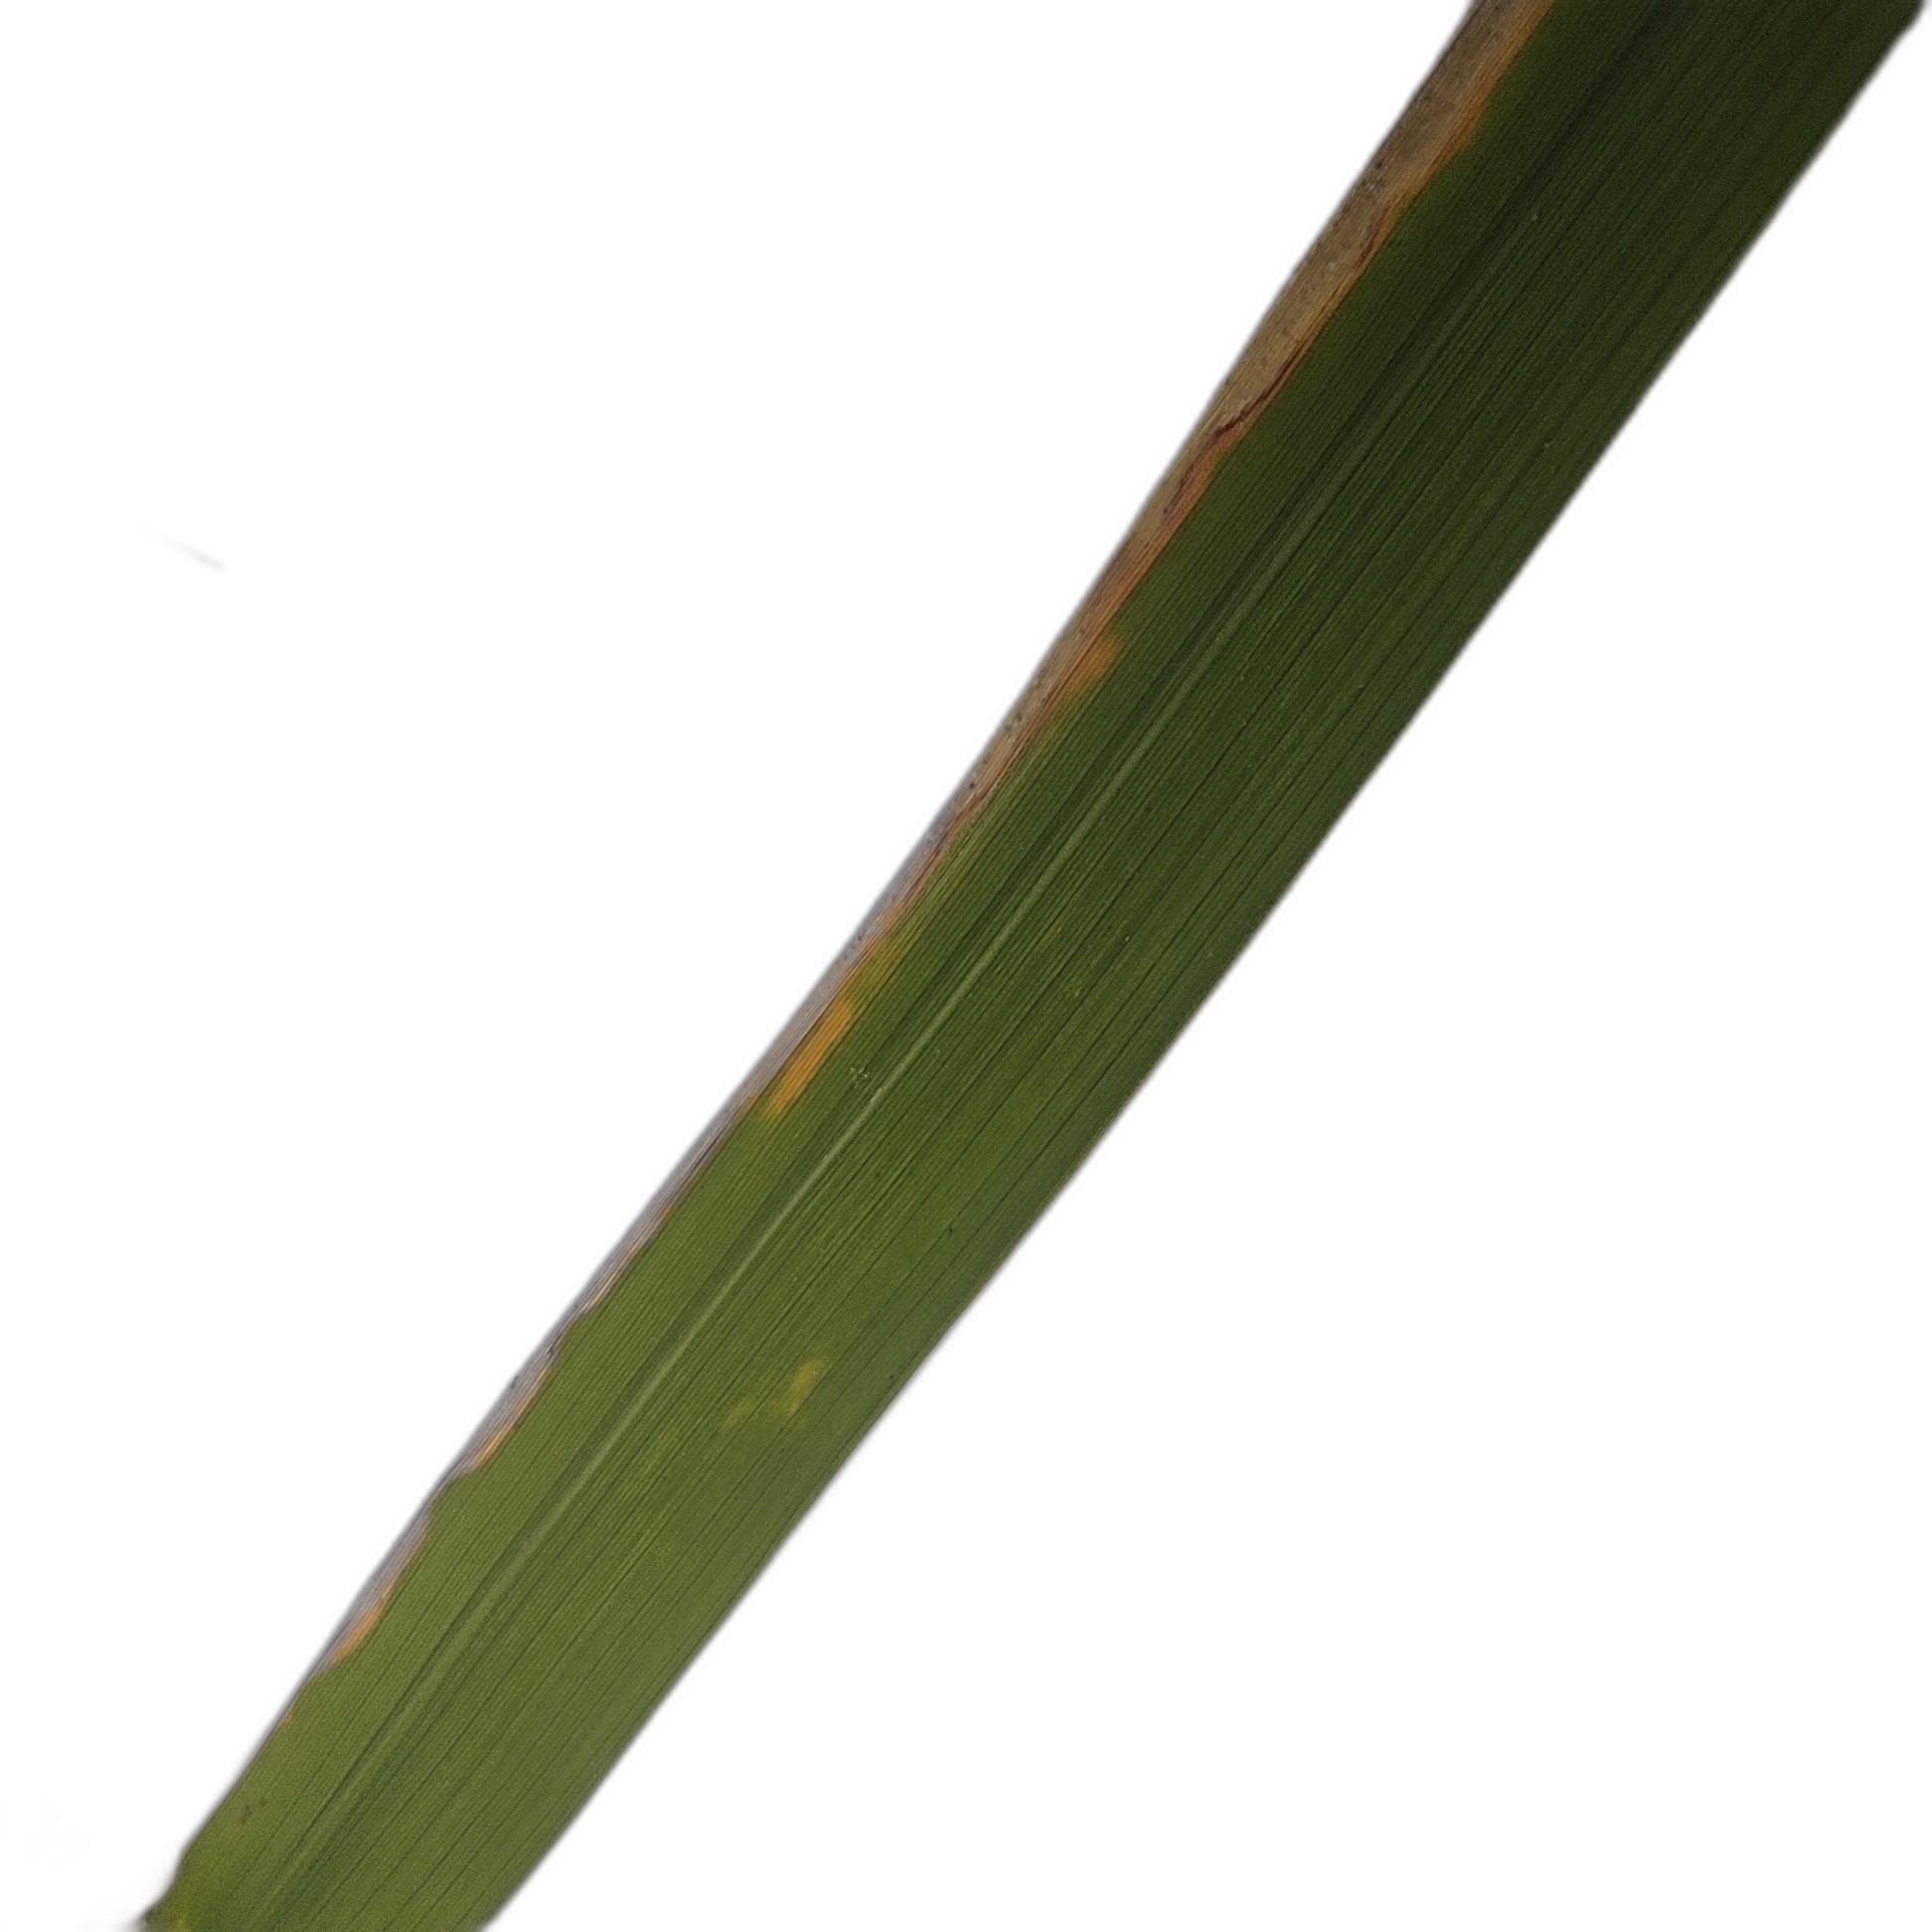
Label: Leaf Scald